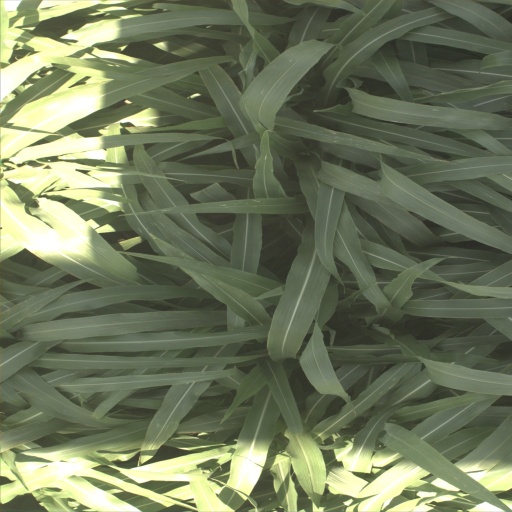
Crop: sorghum